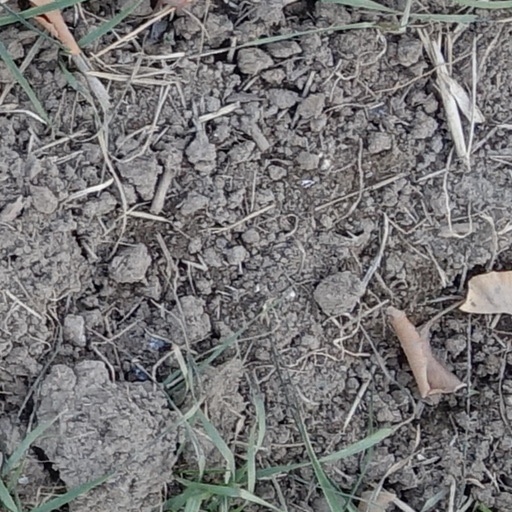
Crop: wheat